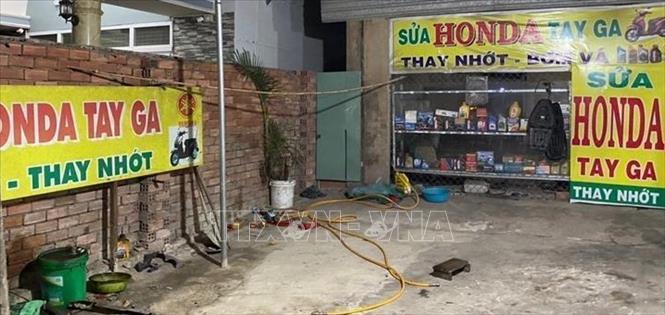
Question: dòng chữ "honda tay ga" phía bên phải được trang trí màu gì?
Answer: được trang trí màu đỏ